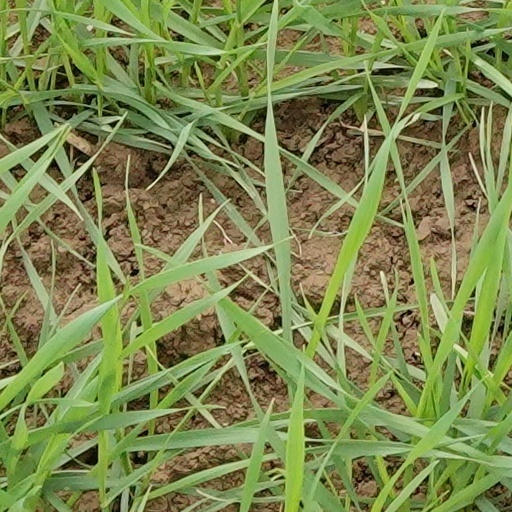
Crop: wheat